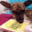
Label: dog